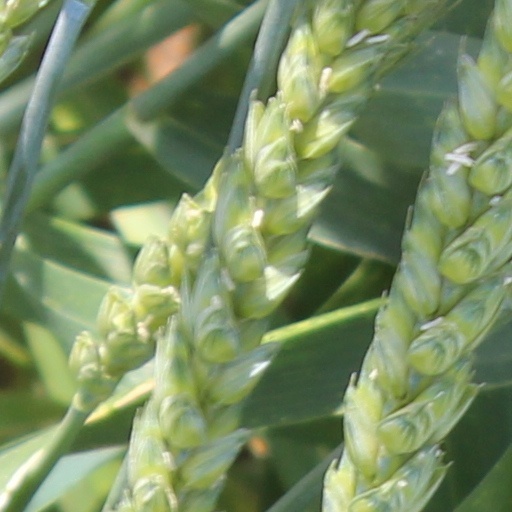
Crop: wheat